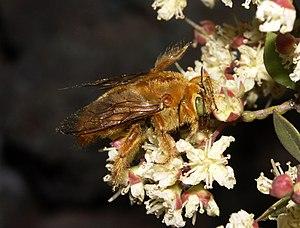
Xylocope de Darwin ou abeille charpentière. Mâle posé. Isabela Island, Galapagos, Ecuador.
Xylocopa darwini ou Xylocope de Darwin est une abeille charpentière. C'est la seule espèce d'abeille indigène et endémique de l'archipel des Galapagos, responsable initialement et à ce titre d'une activité pollinisatrice capitale.